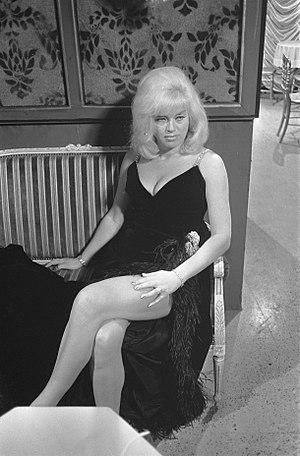
Diana Dors est une actrice anglaise, née à Swindon dans le Wiltshire le 23 octobre 1931 et morte à Windsor dans le Berkshire le 4 mai 1984.